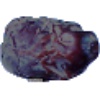
Label: Dates 1